Southern Highlands (New South Wales)

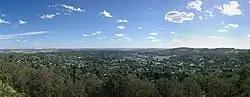
Bowral

Bowral is considered the commercial centre of the Highlands and may be the most well-known towns of the Highlands. Bowral is well known for its boutiques, gourmet restaurants, Corbett Gardens and Springetts Arcade. The town is also home to the Sir Donald Bradman or Bradman Museum.